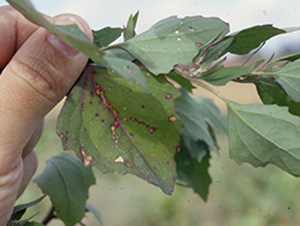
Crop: cherry
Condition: spot